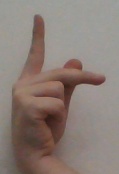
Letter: dha